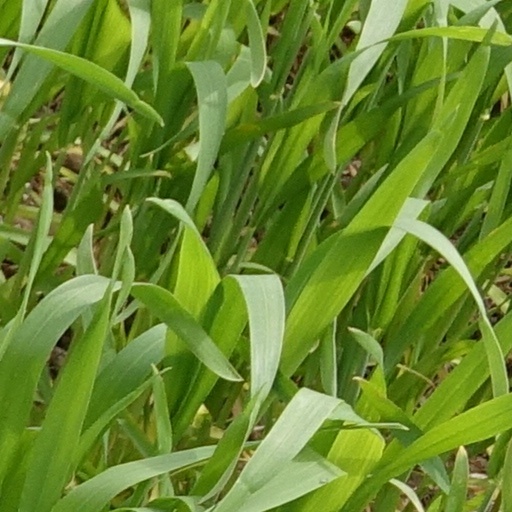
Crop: wheat